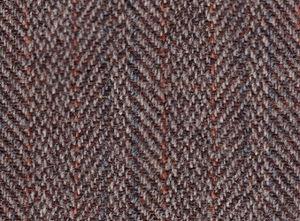
Le tweed est un tissu en laine cardée, flexible, ressemblant à un tissu filé main. Il s'est diversifié au XIXᵉ siècle, notamment avec l'apparition du cheviot. Le tweed le plus réputé est le « Harris tweed » typique de la garde-robe du gentleman farmer.